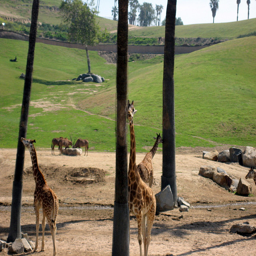
Three giraffes spend time near trees while some different animals in the background have their heads behind a rock.
The giraffes are mixed in with other animals.
There are three giraffes hanging near a tree in a area that is dirt and grass that is as green as a golf course.
Small herd of giraffes next to a herd of antelope.
giraffes and some wildebeest eating at various locations in a grassy field